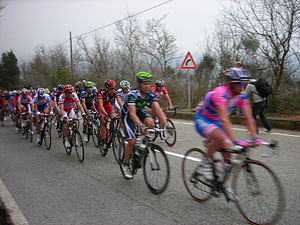
Milano-Sanremo 2011
Feltet
Milano-Sanremo 2011 var den 102. udgave af klassiker-monumentet Milano-Sanremo. Løbet blev arrangeret over 298 km lørdag 19. marts. Matthew Goss vandt i spurtopgør med otte andre ryttere.